Martin's Cove

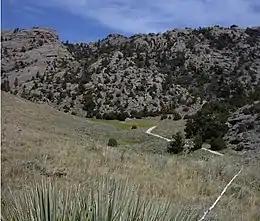
Martin's Cove, Wyoming

Martin's Cove is a historic site in Wyoming. The 933 acre (3.8 km) cove is located 55 miles (89 km) southwest of Casper, Wyoming, in Natrona County. It is located on the Mormon Trail and is also part of the North Platte-Sweetwater segment of the Oregon Trail. The Cove was listed in the National Register of Historic Places on March 8, 1977.